Swedish Double-decker

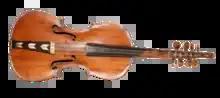
Double-decker made by Hans Severin Nyborg

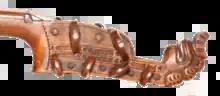
Pegbox with lion head of Double-decker made by Hans Severin Nyborg

Double-decker or Dubbelplansfiol is a recent and colloquial name of the dominant variant of preserved Swedish violins with sympathetic strings; what they were called when they originated in the 18th century is not known. The Swedish collector of musical instruments Daniel Fryklund writes in 1921 that "In Sweden, the author has found several violini d'amore of a peculiar type with 4 strings and 8 resonance strings, of which the later are attached to small pegs, which are placed behind the larger screws for the playing strings in a pegbox which is extended backwards and such an arrangement of the pegs is not observed by the author on any other violin". Thus, Fryklund suggests it is a specific instrument type typical for Sweden, but since he only has observed five instruments he does not conclude it and calls it with the more unspecific name violino d'amore. Today more specimens have been found and out of 27 preserved Swedish violins with sympathetic strings in total, 23 are Double-deckers. Also three of the four preserved instruments that are not Double-deckers are built during the 20th century, while the vast majority of the Double-deckers with a known origin are built during the 18th century, which indicates that the Double-deckers are both earlier and dominant